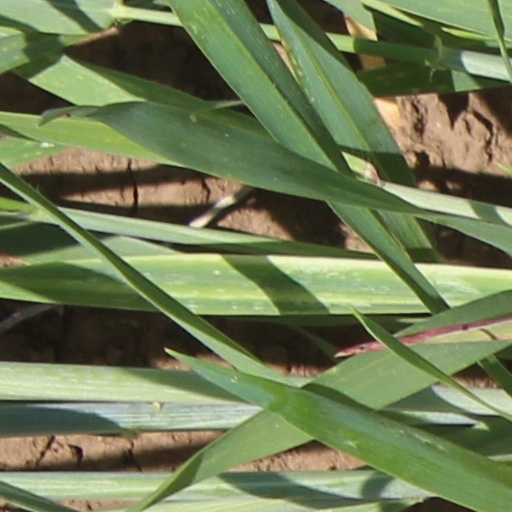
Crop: wheat